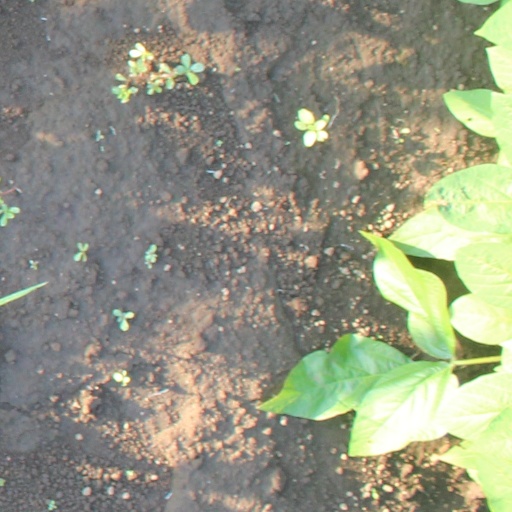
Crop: soybean